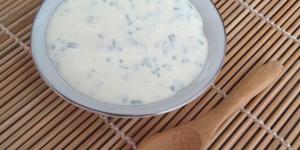
dip de cebolla